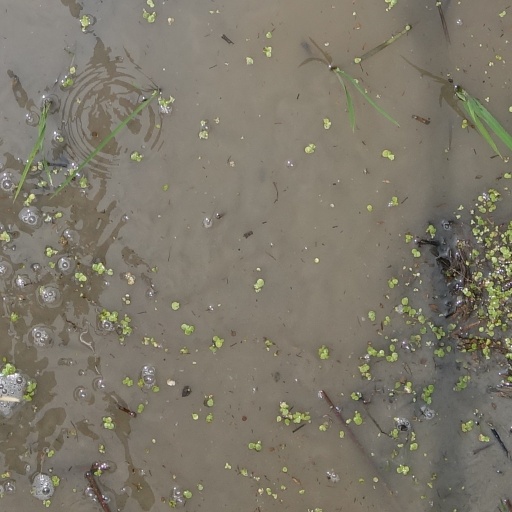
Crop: rice